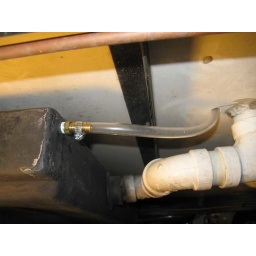
110 Run tube through hole in floor and attach to adapter in gray water tank.